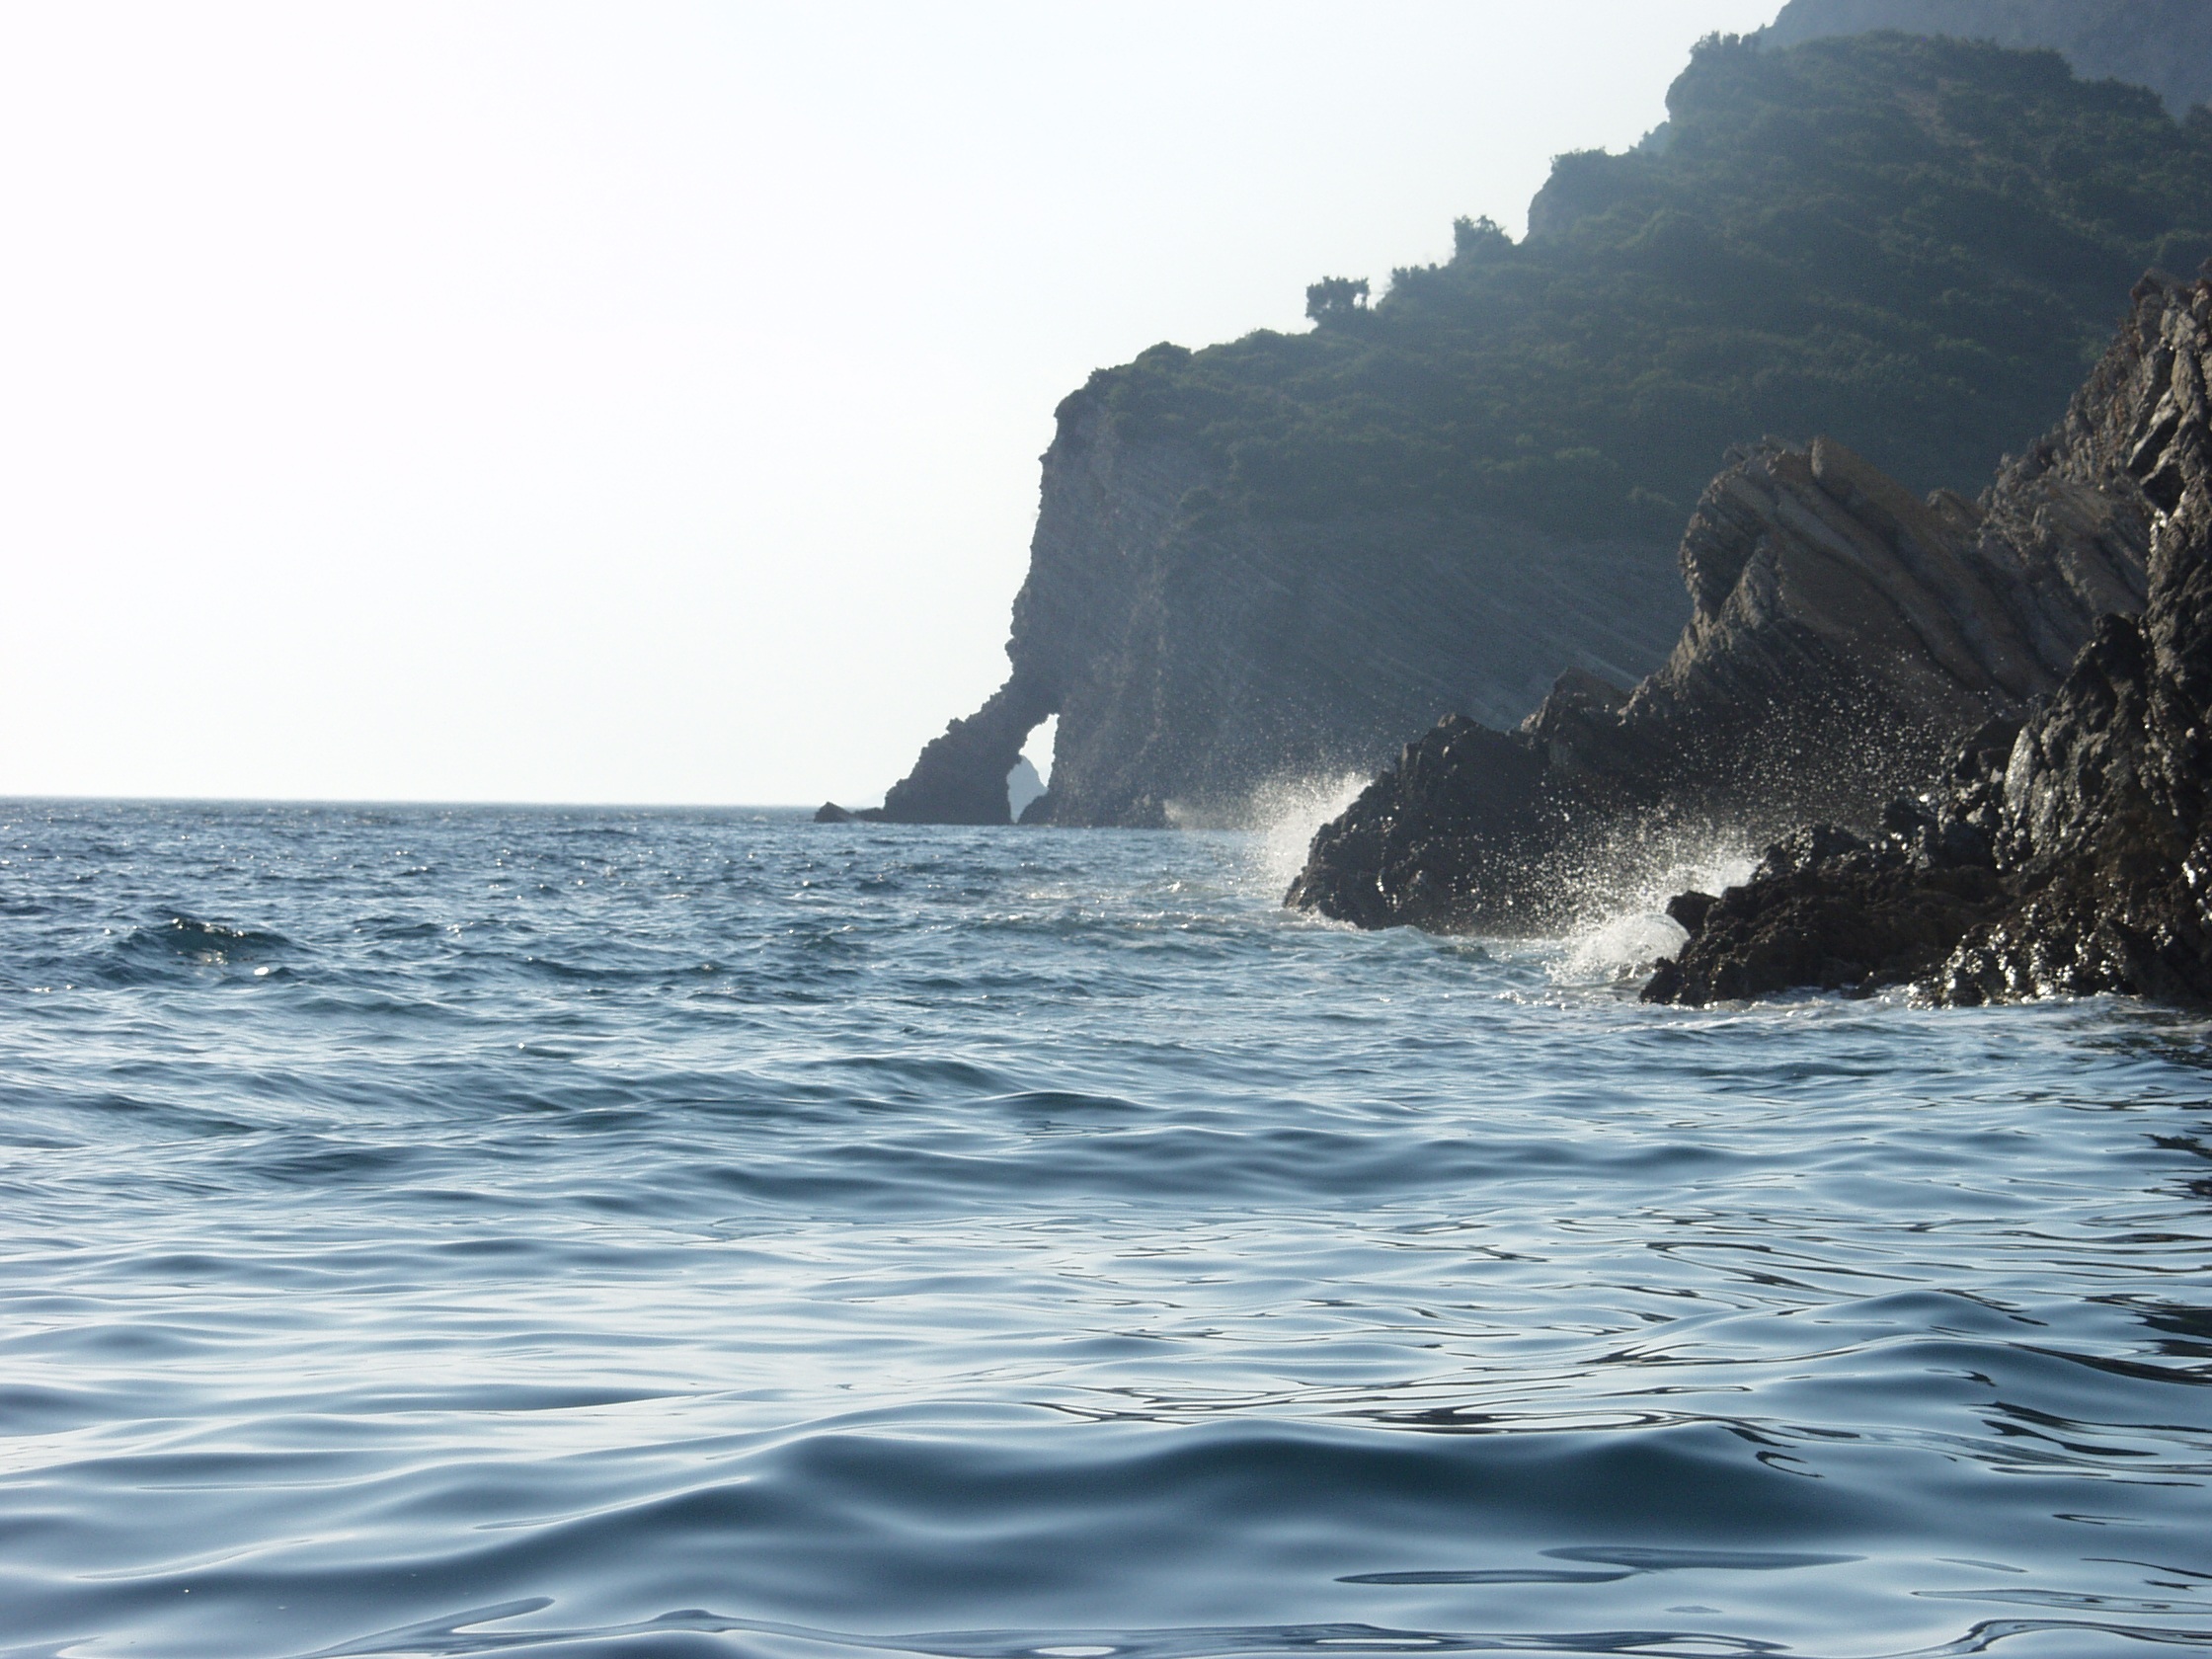
beach, sea, coast, water, rock, ocean, boat, shore, wave, cliff, vehicle, bay, blue, terrain, body of water, boating, cape, wind wave